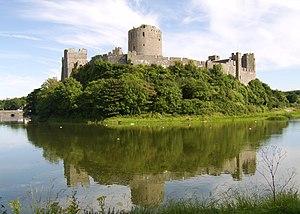
Marguerite Beaufort est la fille de Jean Beaufort et de Marguerite Beauchamp et nièce d'Edmond Beaufort, l'un des derniers commandants anglais de la guerre de Cent Ans. Elle est la mère du futur Henri VII d'Angleterre, son unique enfant.
Henri Tudor, en gallois Harri Tudur fut comte de Richmond, puis roi d'Angleterre à partir de 1485 sous le nom de Henri VII. Il est le premier souverain et fondateur de la dynastie Tudor.